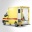
Label: ambulance